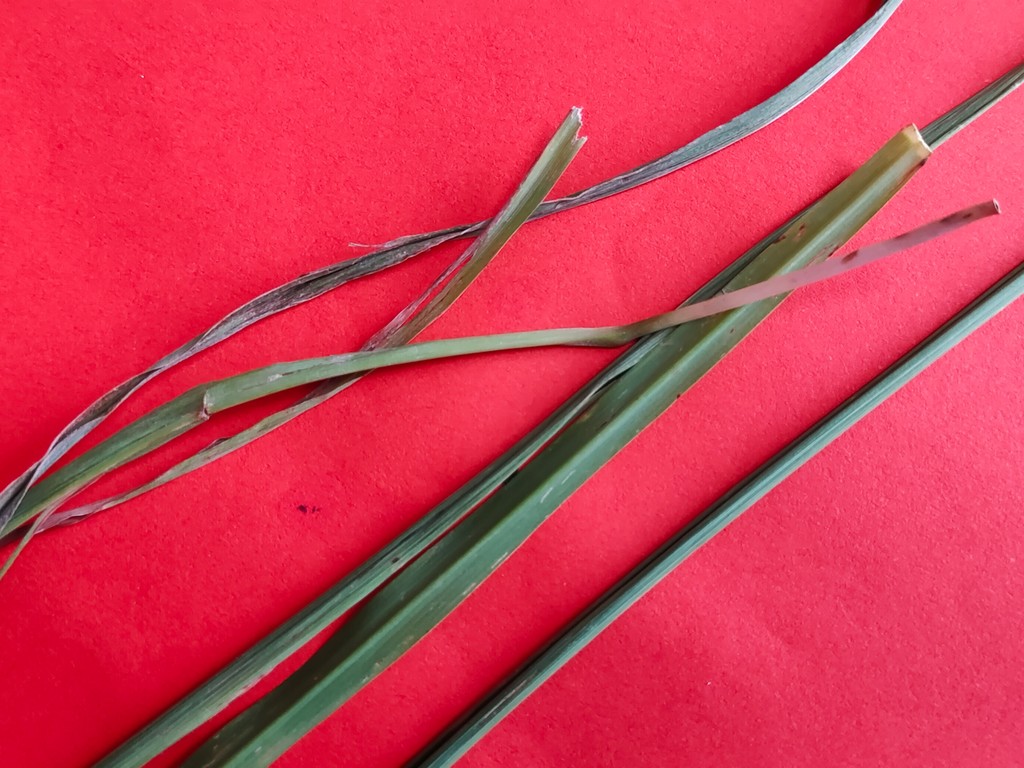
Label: Unhealthy